Life of William Shakespeare

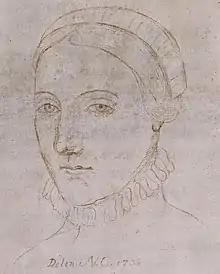
A drawing from 1708, which was claimed to be a portrait of Anne Hathaway

His parents were John Shakespeare, a successful glover originally from Snitterfield in Warwickshire, and Mary Arden, the youngest daughter of John's father's landlord, a member of the local gentry. The couple married around 1557 and lived on Henley Street when Shakespeare was born, purportedly in a house now known as Shakespeare's Birthplace. They had eight children: Joan (baptised 15 September 1558, died in infancy), Margaret (baptised 2 December 1562buried 30 April 1563), William, Gilbert (baptised 13 October 1566buried 2 February 1612), Joan (baptised 15 April 1569buried 4 November 1646), Anne (baptised 28 September 1571buried 4 April 1579), Richard (baptised 11 March 1574buried 4 February 1613) and Edmund (baptised 3 May 1580buried London, 31 December 1607).